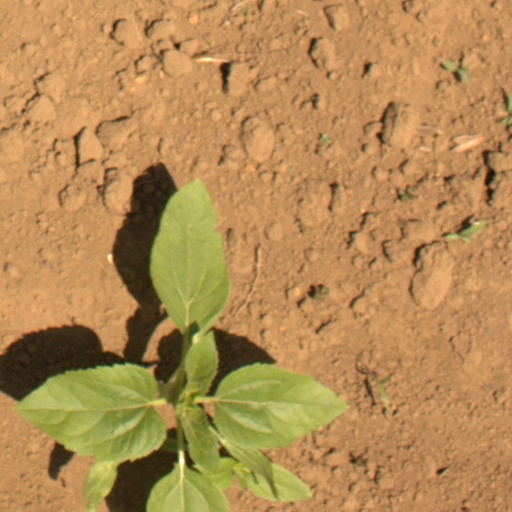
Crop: Jerusalem artichoke